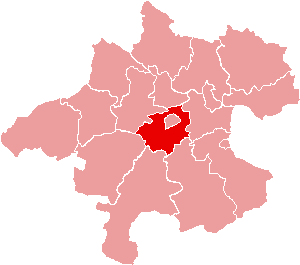
Le district de Wels-Land est une subdivision territoriale du Land de Haute-Autriche en Autriche.